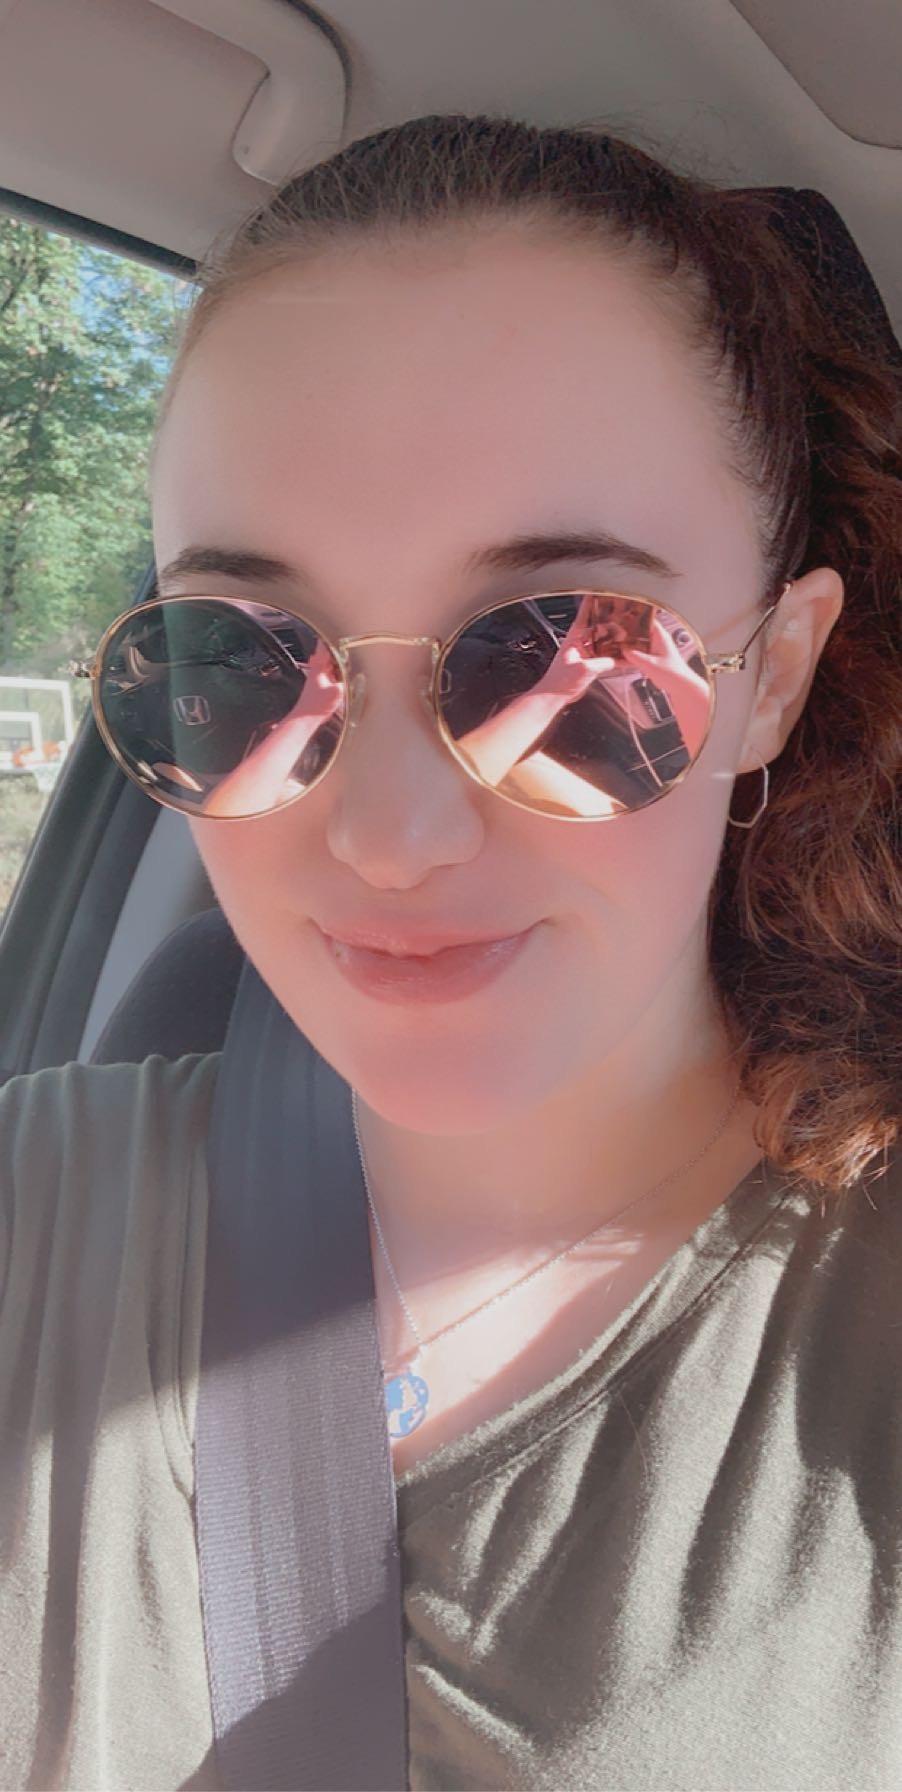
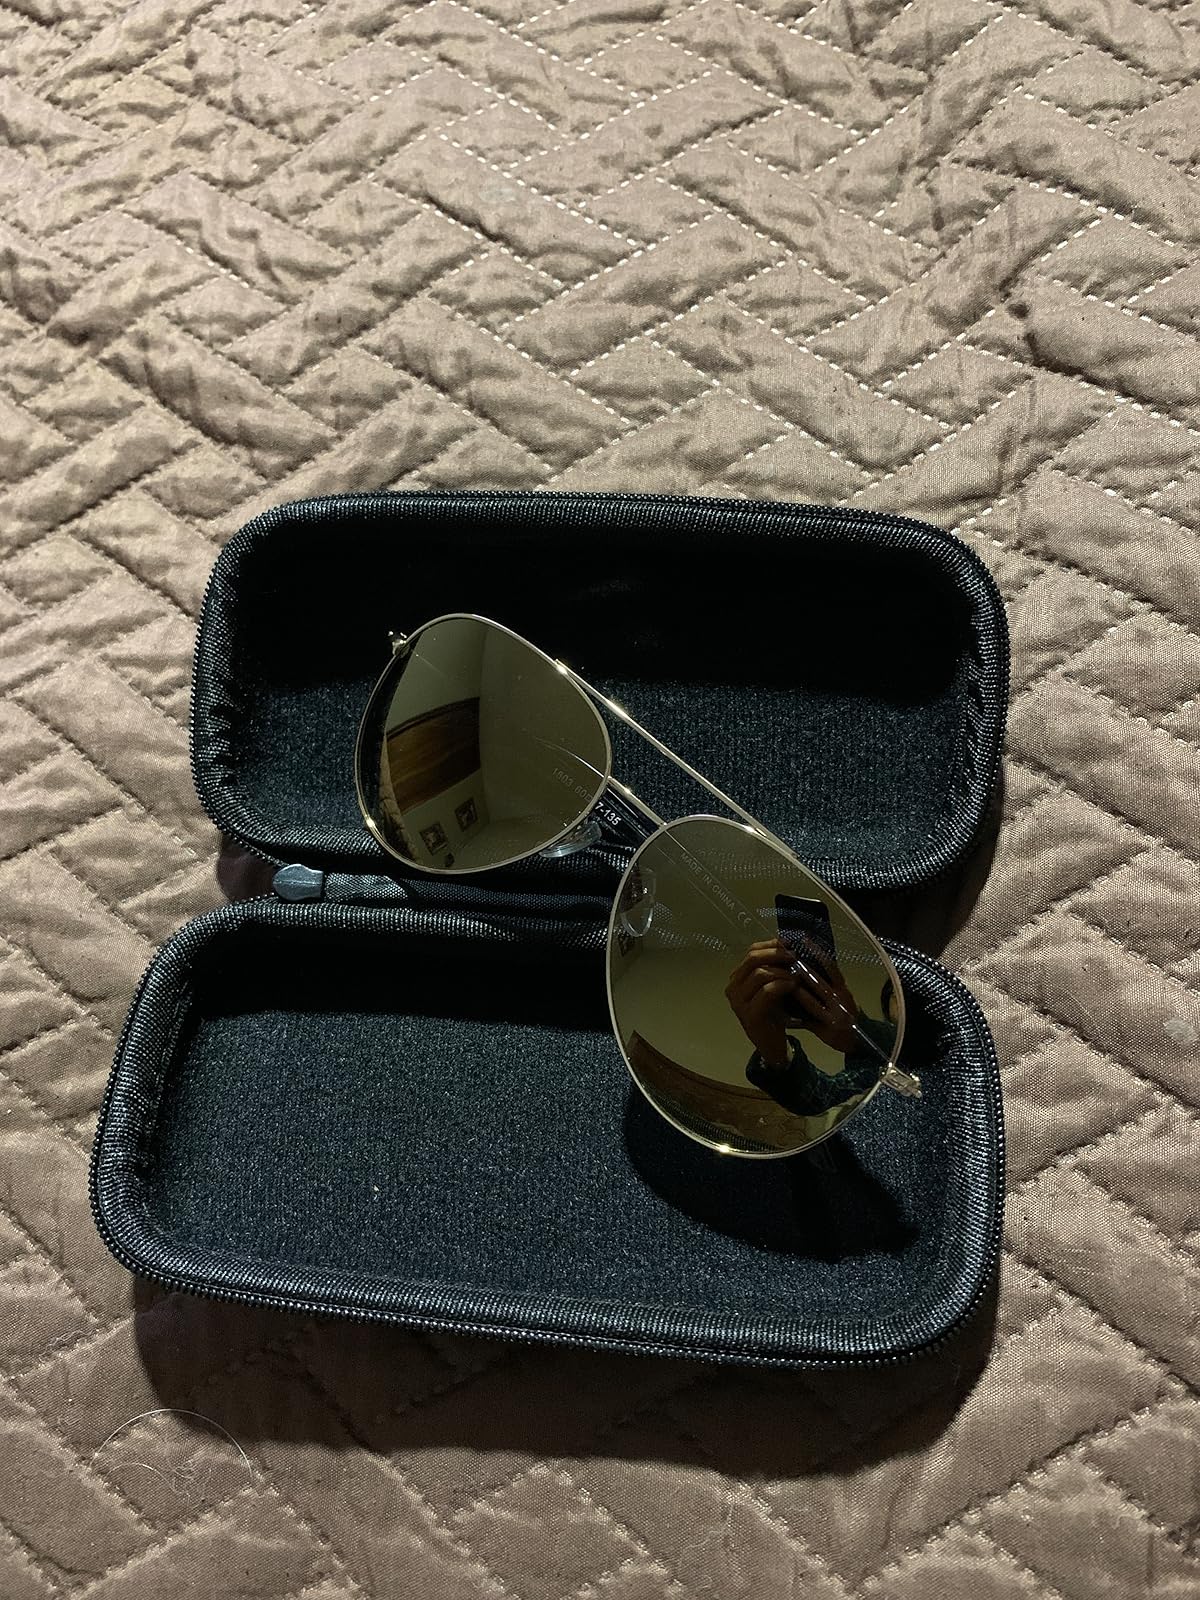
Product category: accessories_sunglasses
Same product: no